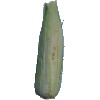
Label: Corn Husk 1